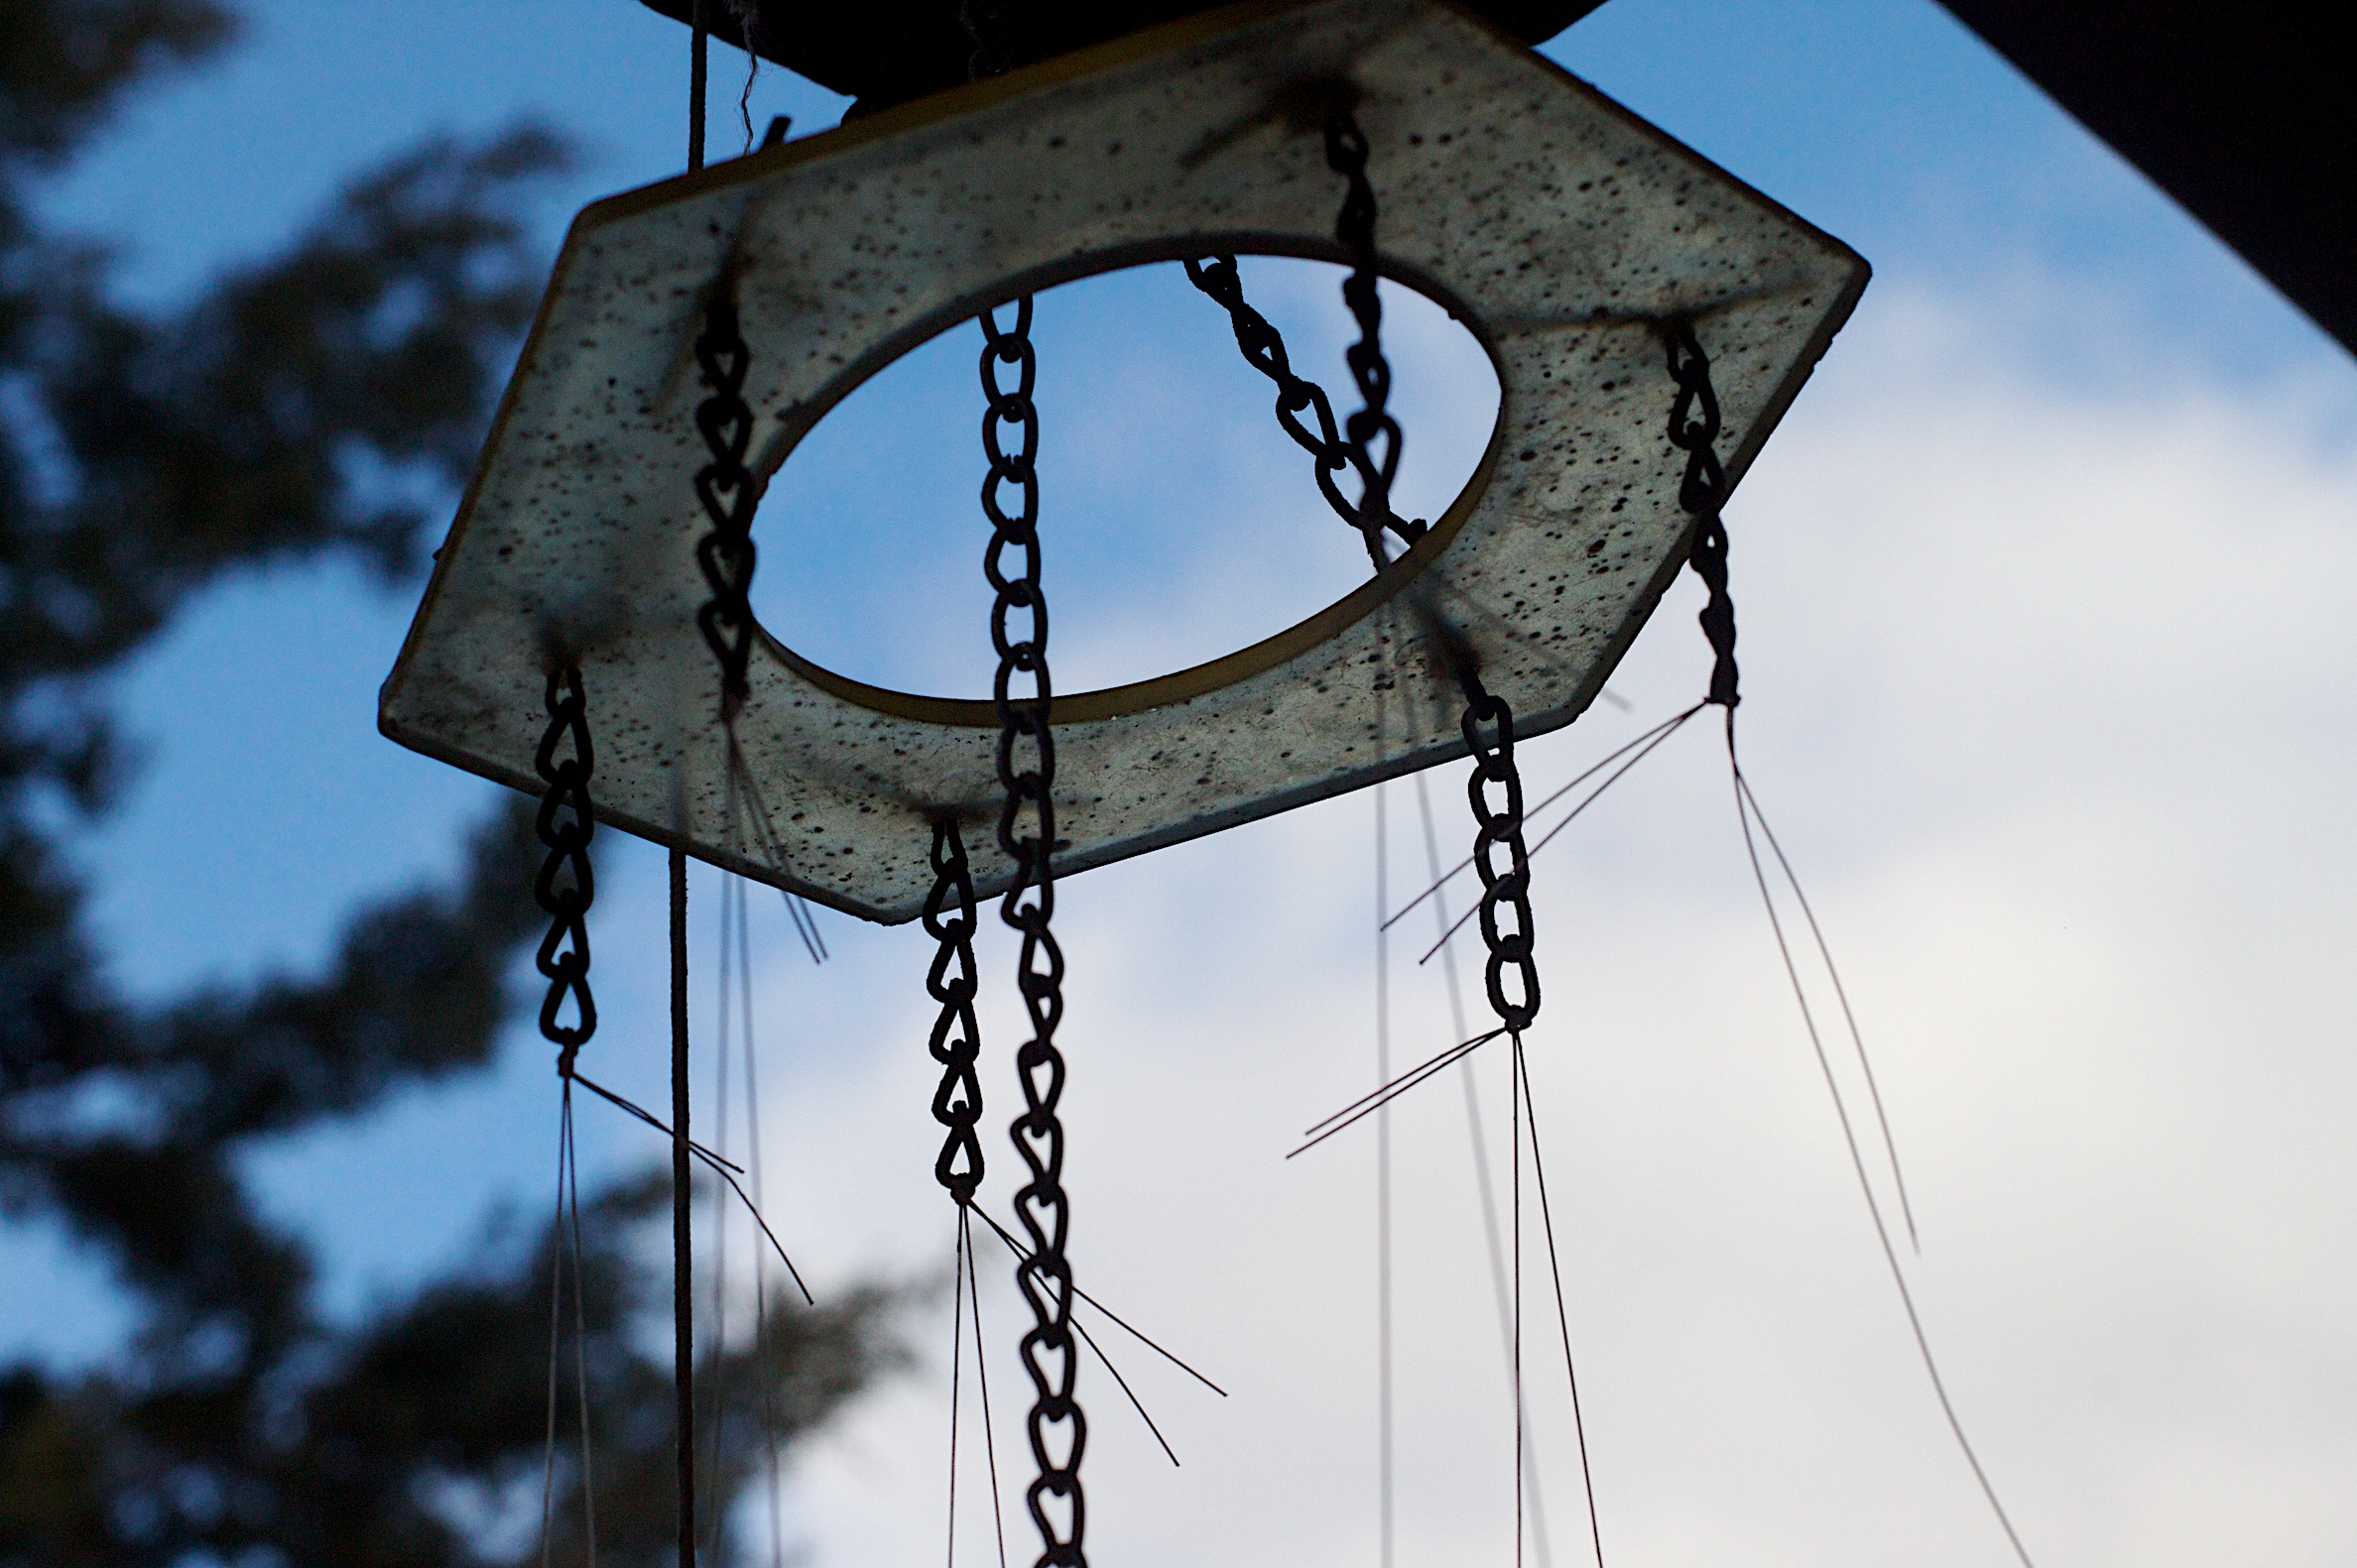
tower, mast, blue, street light, lighting, light fixture